Question: What color is most the book?
Tambaya: Wani launi ne yafi yawa a jikin littafin?
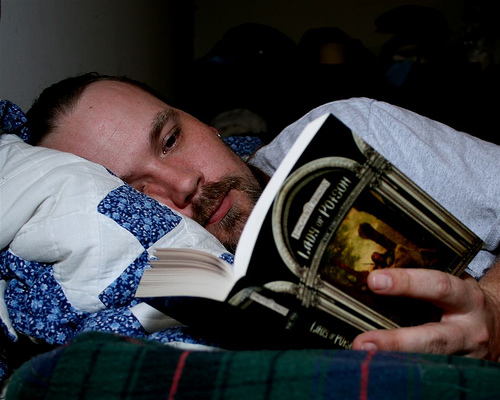
Answer: Black.
Amsa: Baƙi.